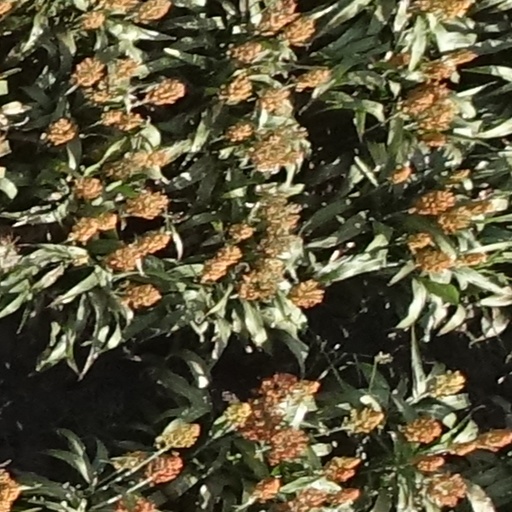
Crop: sorghum